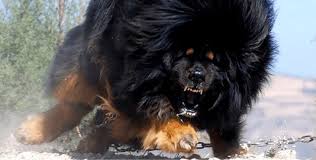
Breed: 205-n000030-Tibetan_mastiff